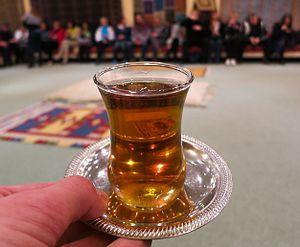
La cuisine turque bénéficie de l'héritage ottoman et est à la charnière des saveurs asiatiques, orientales et méditerranéennes. En effet, la cuisine turque s'est enrichie des migrations des Turcs au cours des siècles, de l'Asie centrale à l'Europe et fut influencée par ses pays voisins. À l'inverse, on trouvera un grand nombre de plats communs avec les gastronomies libanaise, grecque ou arménienne.